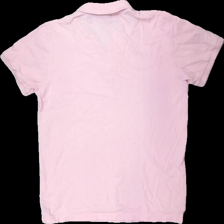
View: back
Type: T-shirt
Category: Men
Brand: Gant
Colors: Pink, Grey, Red, Blue, White
Material: 100% bomull
Pattern: Logo print
Cut: Regular
Size: XL
Season: All
Stains: Minor
Damage: lite smutsigt
Damage location: top center
Price range: <50
Recommended usage: Reuse
Description: t-shirt med tryck